Sky position (RA, Dec in degrees): 235.421, 13.623
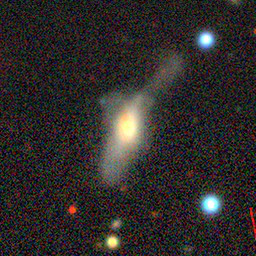
Galaxy morphology: Disturbed Galaxies